Hannah Shuttleworth

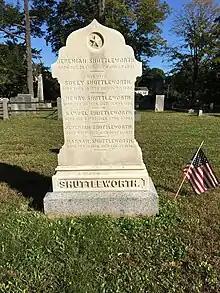
Shuttleworth grave

Hill wanted to honor Shuttleworth by hanging a portrait of her in the hall of the Historical Society's new building, but it was determined that no photograph or portrait had ever been taken of her. Hill then devised a plan to obtain her likeness that was "literally snatched from the grave." As he wrote in "Dedham Records", published in 1888